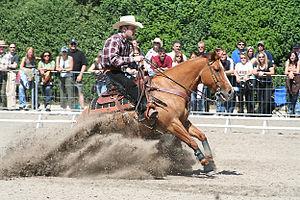
Le Quarter Horse est une race chevaline originaire des États-Unis, originellement sélectionnée sur sa rapidité lors de courses de sprint d'un quart de mile, d'où son nom. Ses origines remontent aux XVIᵉ et XVIIᵉ siècles. Les premiers colons américains réalisent des croisements entre les chevaux anglais importés, et les chevaux déjà présents sur le territoire américain, issus de la colonisation espagnole des Amériques. La race se développe grâce à l'engouement des colons pour les courses sur courtes distances. À partir du milieu du XIXᵉ siècle, les courses sur longues distances leur sont préférées, et le Pur-sang prend de l'importance. Avec la conquête de l'Ouest, le Quarter Horse trouve de nouveaux débouchés. Il est utilisé pour le transport, l'agriculture et surtout le gardiennage du bétail, qui fait sa renommée. L’American Quarter Horse Association est fondée en 1940 au Texas, et est responsable du stud-book de la race.
Le reining est une discipline de compétition d'équitation western.